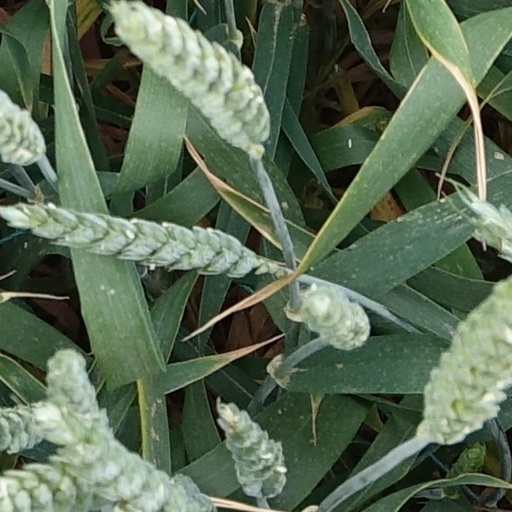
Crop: wheat